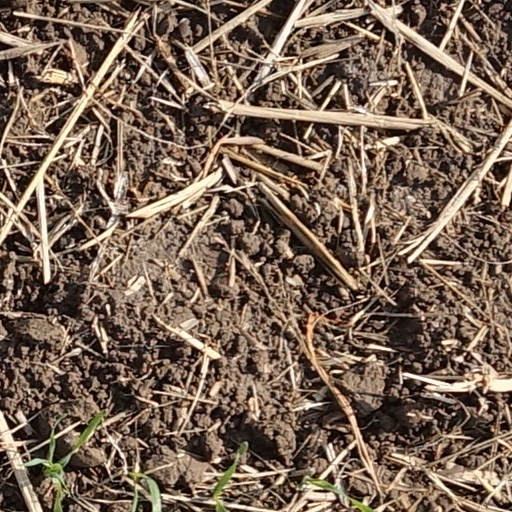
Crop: wheat